Barton Flats, California

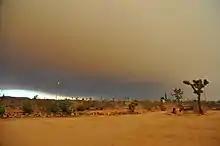
Mojave Desert, southeast and below San Gorgonio Mountain, June 18, 2015

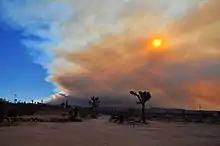
Six days later on 24 June, 2015, the Barton Flats fire was still going strong

Barton Flats is the southern gateway to Big Bear Lake, California, via California State Route 38.